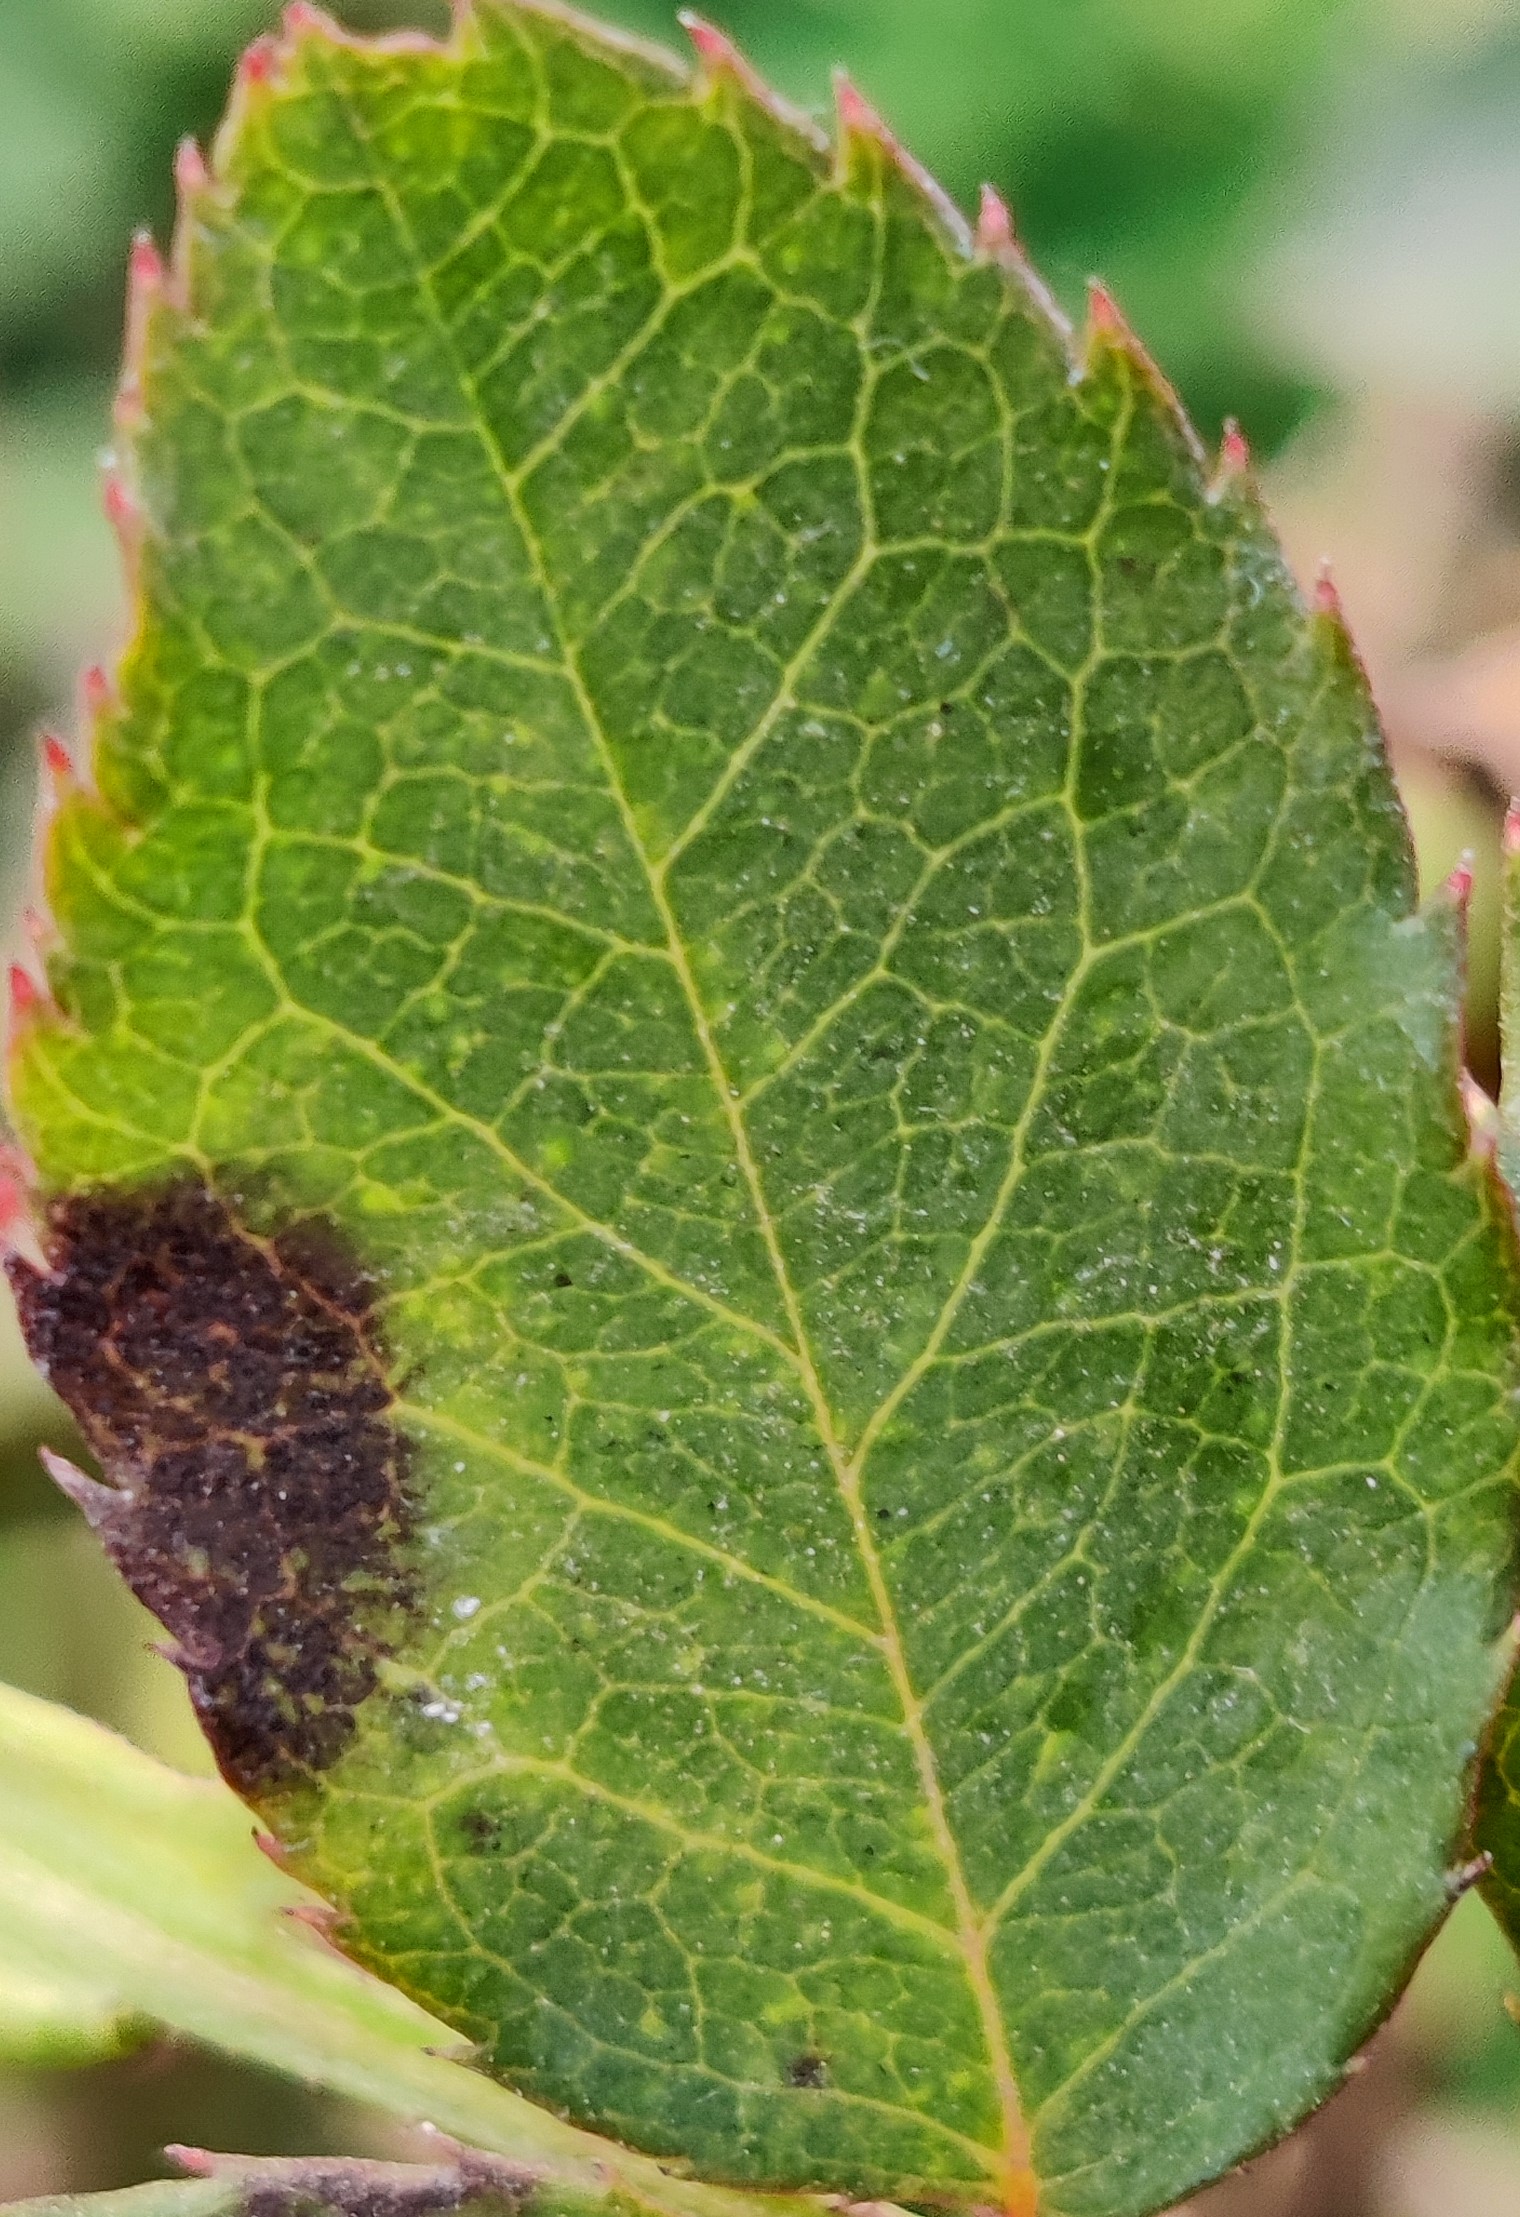
Label: Black Spot